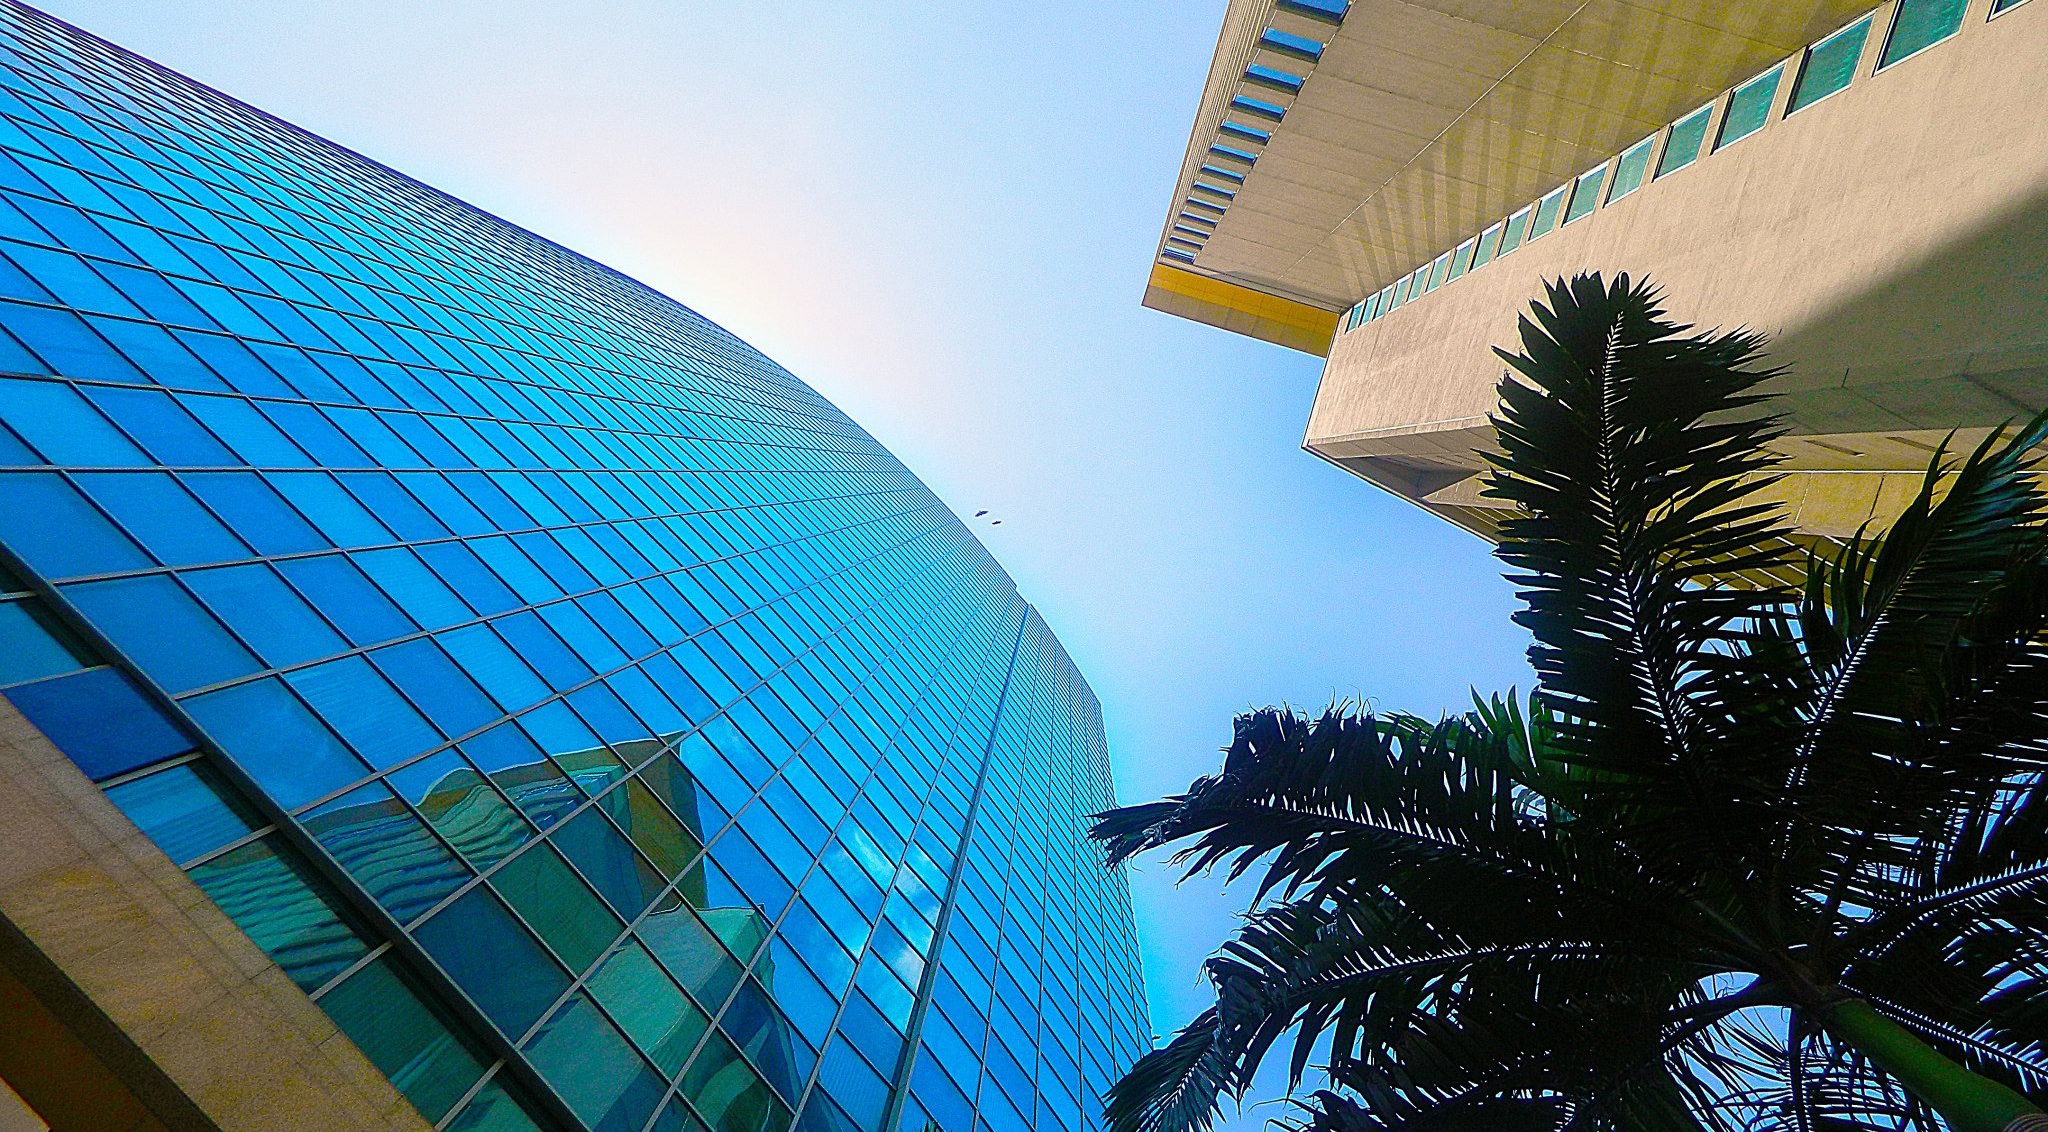
architecture, building, skyscraper, downtown, landmark, facade, blue, arecales